Strike action

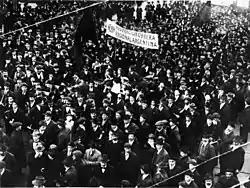
Workers' strike in Argentina, 1915

In some Marxist–Leninist states, such as the People's Republic of China, striking was illegal and viewed as counter-revolutionary, and labor strikes are considered to be taboo in most East Asian cultures. In 1976, China signed the International Covenant on Economic, Social and Cultural Rights, which guaranteed the right to unions and striking, but Chinese officials declared that they had no interest in allowing these liberties. In June 2008, the municipal government in the Shenzhen Special Economic Zone introduced draft labor regulations, which a labor rights advocacy group says would, if implemented and enforced, virtually restore Chinese workers' right to strike.